Filip Kostić

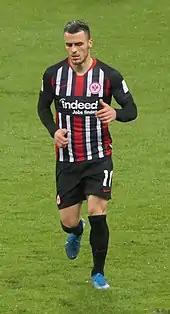
Kostić with Eintracht Frankfurt in 2019

On 20 August 2018, after the relegation of Hamburg at the end of the season 2017–18, Kostić joined Eintracht Frankfurt on loan until the end of 2018–19 season.